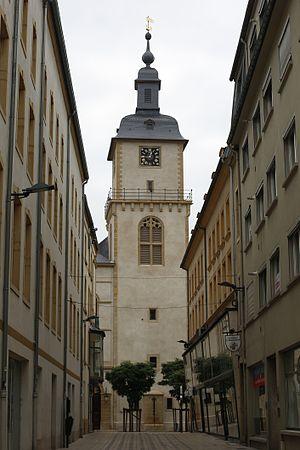
Beffroi de Thionville.